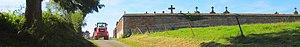
Vue panoramique de Biesme-sous-Thuin
Biesme-sous-Thuin est une section de la ville belge de Thuin, située en Région wallonne dans la province de Hainaut.